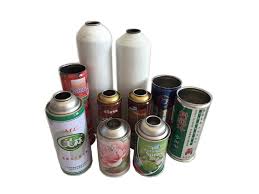
Waste category: metal